The Labour Standard

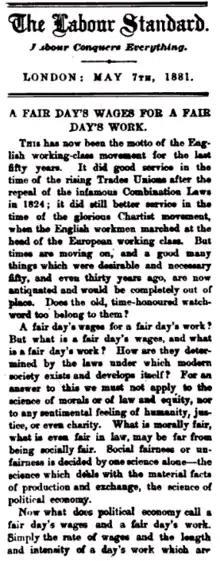
Engels article "A fair day's wage for a fair day's work"

The Labour Standard was a short-lived trade unionist newspaper in London, published between May 1881 and July 1885. It described itself as 'the recognised industrial journal of the organised trades of the United Kingdom'.